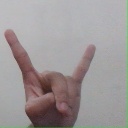
अक्षर: श